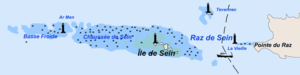
Le phare d'Ar-Men est un phare en mer construit entre 1867 et 1881 à l'extrémité de la chaussée de Sein, à la pointe ouest de la Bretagne.
Le raz de Sein est un passage maritime du sud de la mer d'Iroise, entre l'île de Sein et la pointe du Raz, dans le Finistère, en Bretagne. Ce détroit d'environ huit kilomètres de largeur est réputé pour ses brisants et son courant de marée violent, d'où le terme de raz.
La chaussée de Sein est le prolongement vers l’ouest, sur environ 25 kilomètres, des formations granitiques de la pointe du Raz, en Bretagne. Son point le plus élevé qui se situe dans l’est de la Chaussée, constitue l’île de Sein. Le phare d'Ar-Men, qui balise l'ouest de cette chaussée, sert de trame au récit de Henri Queffélec, Un feu s'allume sur la mer.
Le phare de la Vieille est un phare maritime du Finistère construit de 1882 à 1887 sur le rocher de Gorlebella.
Île-de-Sein, [il də sɛ̃], en breton Enez-Sun, est une commune du département du Finistère, dans la région Bretagne, en France. Elle est essentiellement constituée des îles de Sein et de Kélaourou ainsi que d'îlots avoisinants. La commune fait partie du parc naturel marin d'Iroise et du parc naturel régional d'Armorique.